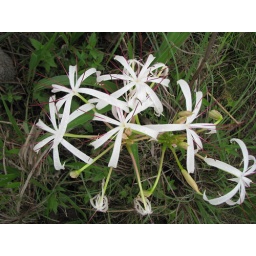
Surprised to see lots of these in flower on the roadside on the highway heading north out of Mareeba towards Mt. Molloy.